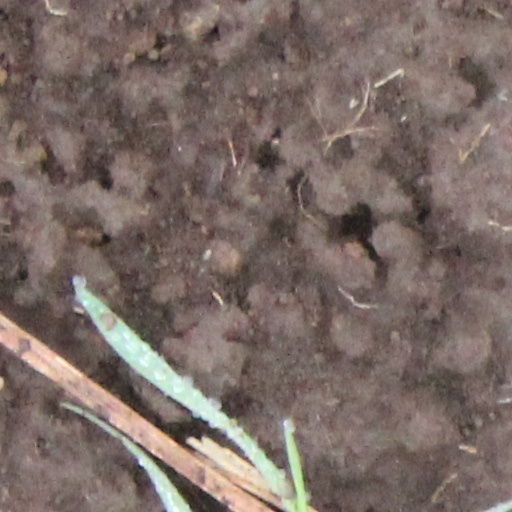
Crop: wheat